Patagons

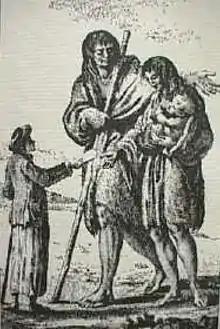
A sailor giving a Patagonian woman a piece of bread for her baby

The Dutch sailors Sebald de Weert in 1598, Olivier van Noort in 1599, and Joris van Spilbergen in 1615 claimed that giants were living in Patagonia.